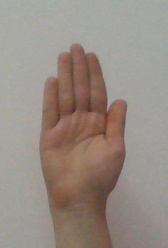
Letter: seen